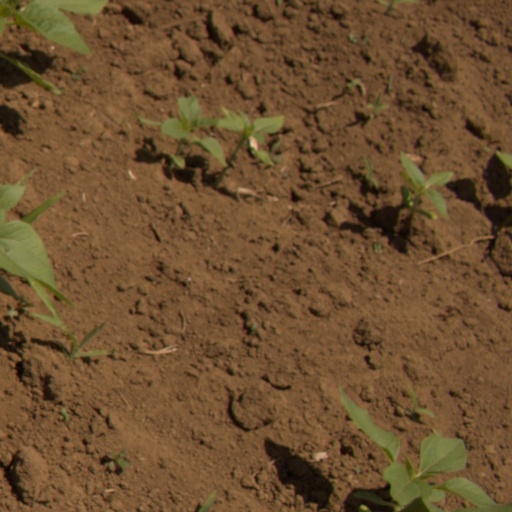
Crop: Jerusalem artichoke